National Association of Women Artists

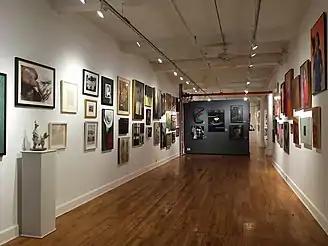
128th Annual Members' Exhibition (2017) at the Sylvia Wald and Po Kim Art Gallery, 417 Lafayette Street

In the United States, visibility of women artists in the postwar period improved somewhat, spurred by second-wave feminism. Institutions devoted to the advancement of women in the arts became more decentralized, in keeping with the rise of alternative spaces (typically run by artists and not associated with museums or galleries), especially during the 1970s.